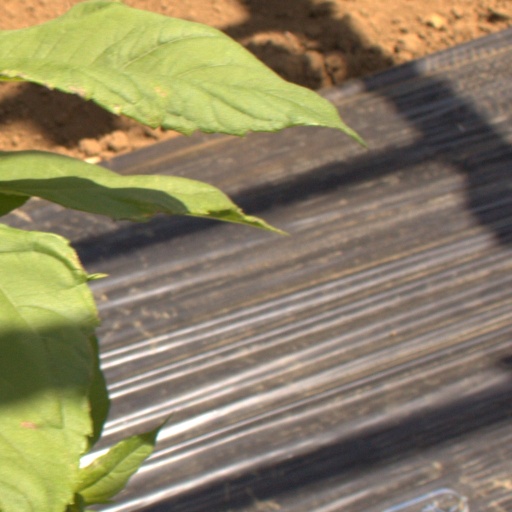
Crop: Jerusalem artichoke